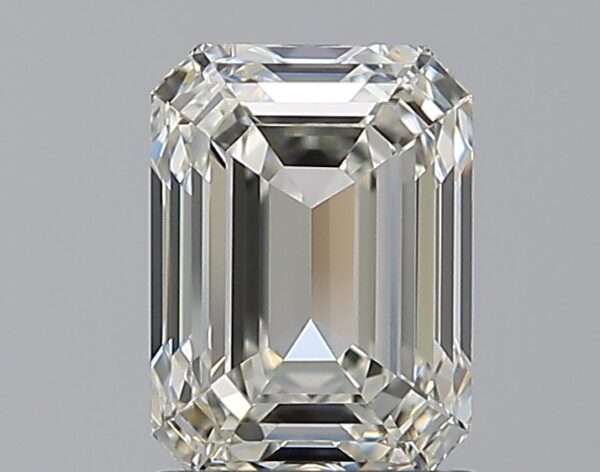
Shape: emerald
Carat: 1.5
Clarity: IF
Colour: I
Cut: EX
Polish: EX
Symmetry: VG
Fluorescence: N
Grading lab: GIA
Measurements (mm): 7.29 x 5.38 x 3.65